Aquarium fishery

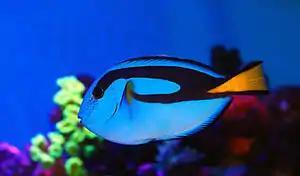
The royal blue tang is only caught in the wild and protects the coral reef

Aquarium fishery is the process of fishing wild fish for sale to private and public aquariums.